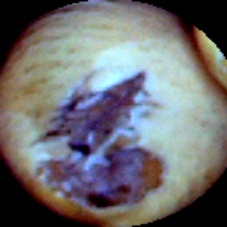
Label: Broken